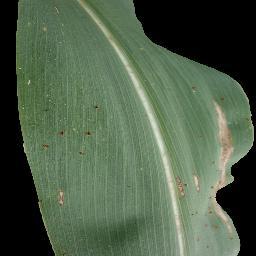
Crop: corn
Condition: (maize)_common_rust